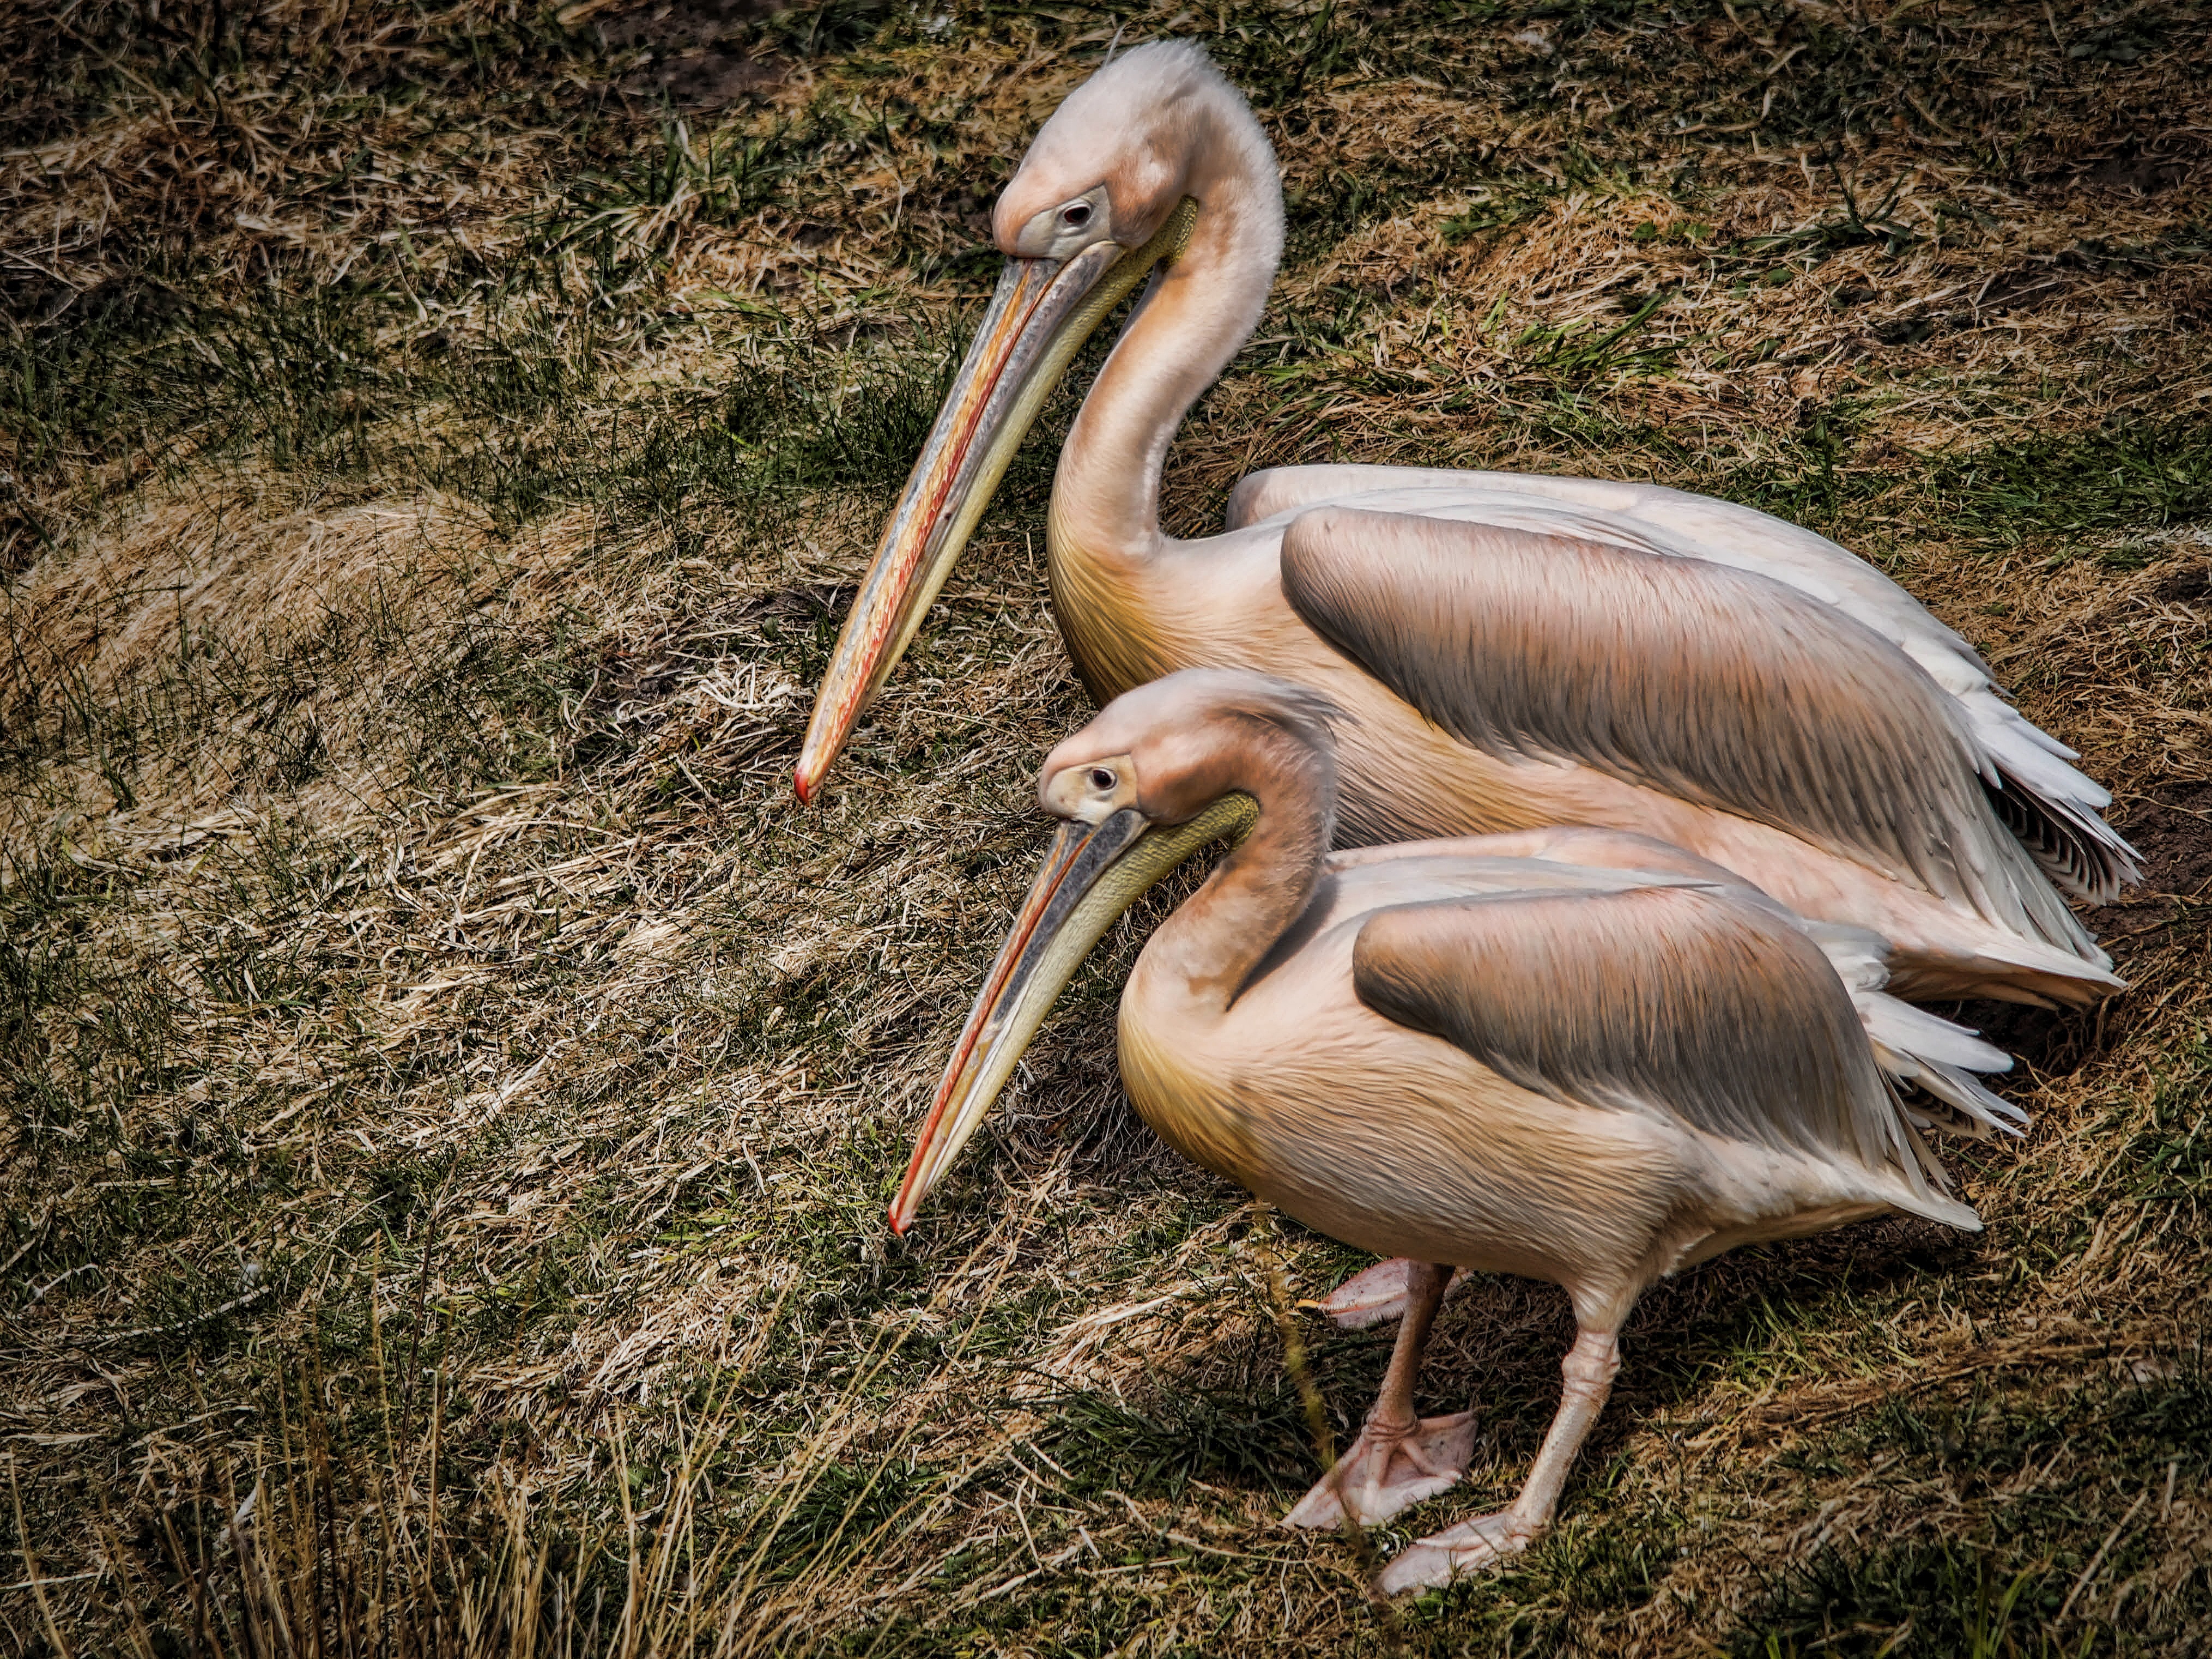
water, nature, bird, pelican, seabird, pond, wildlife, zoo, beak, fauna, birds, vertebrate, pelicans, water bird, pelecaniformes, wild birds, water birds